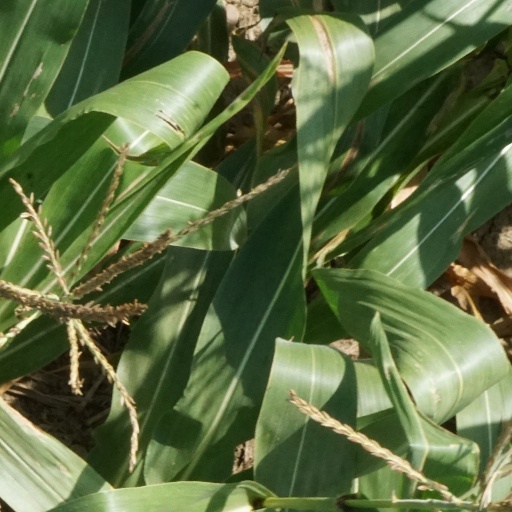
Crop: maize; corn